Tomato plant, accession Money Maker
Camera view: vertical (180 deg); turntable rotation: 120 degrees
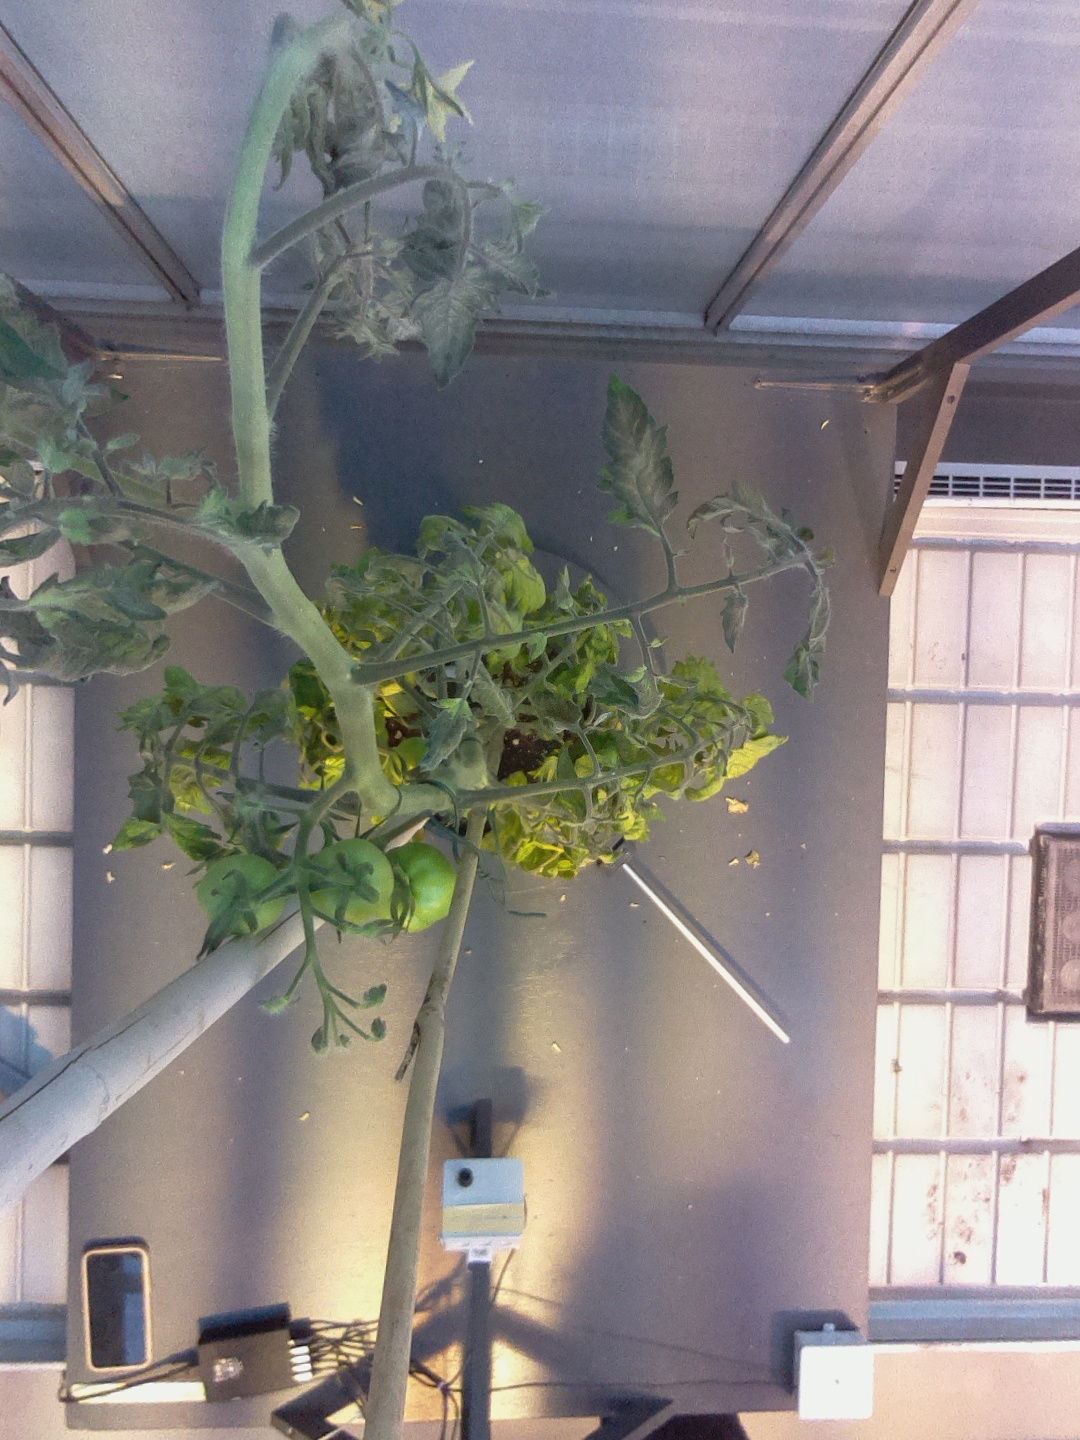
BBCH growth stage 75: 50%-60% of final fruit size